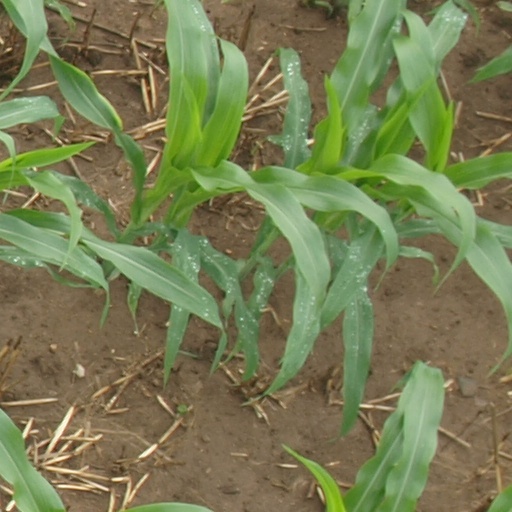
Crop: maize; corn